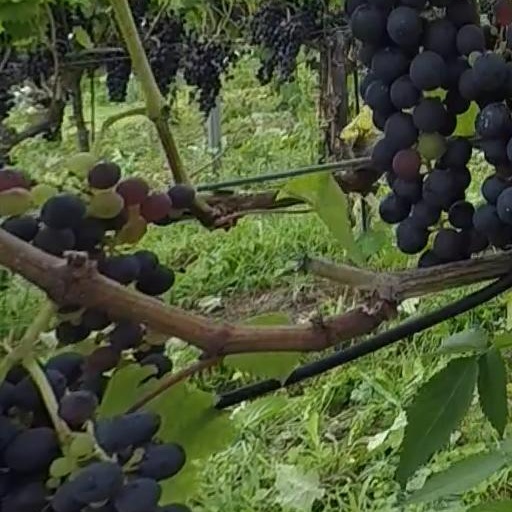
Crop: grape